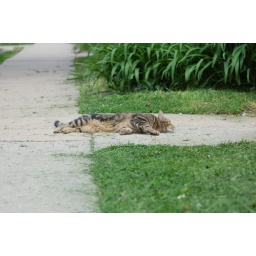
The cat strolled up the sidewalk and then rolled around to entice us to follow.